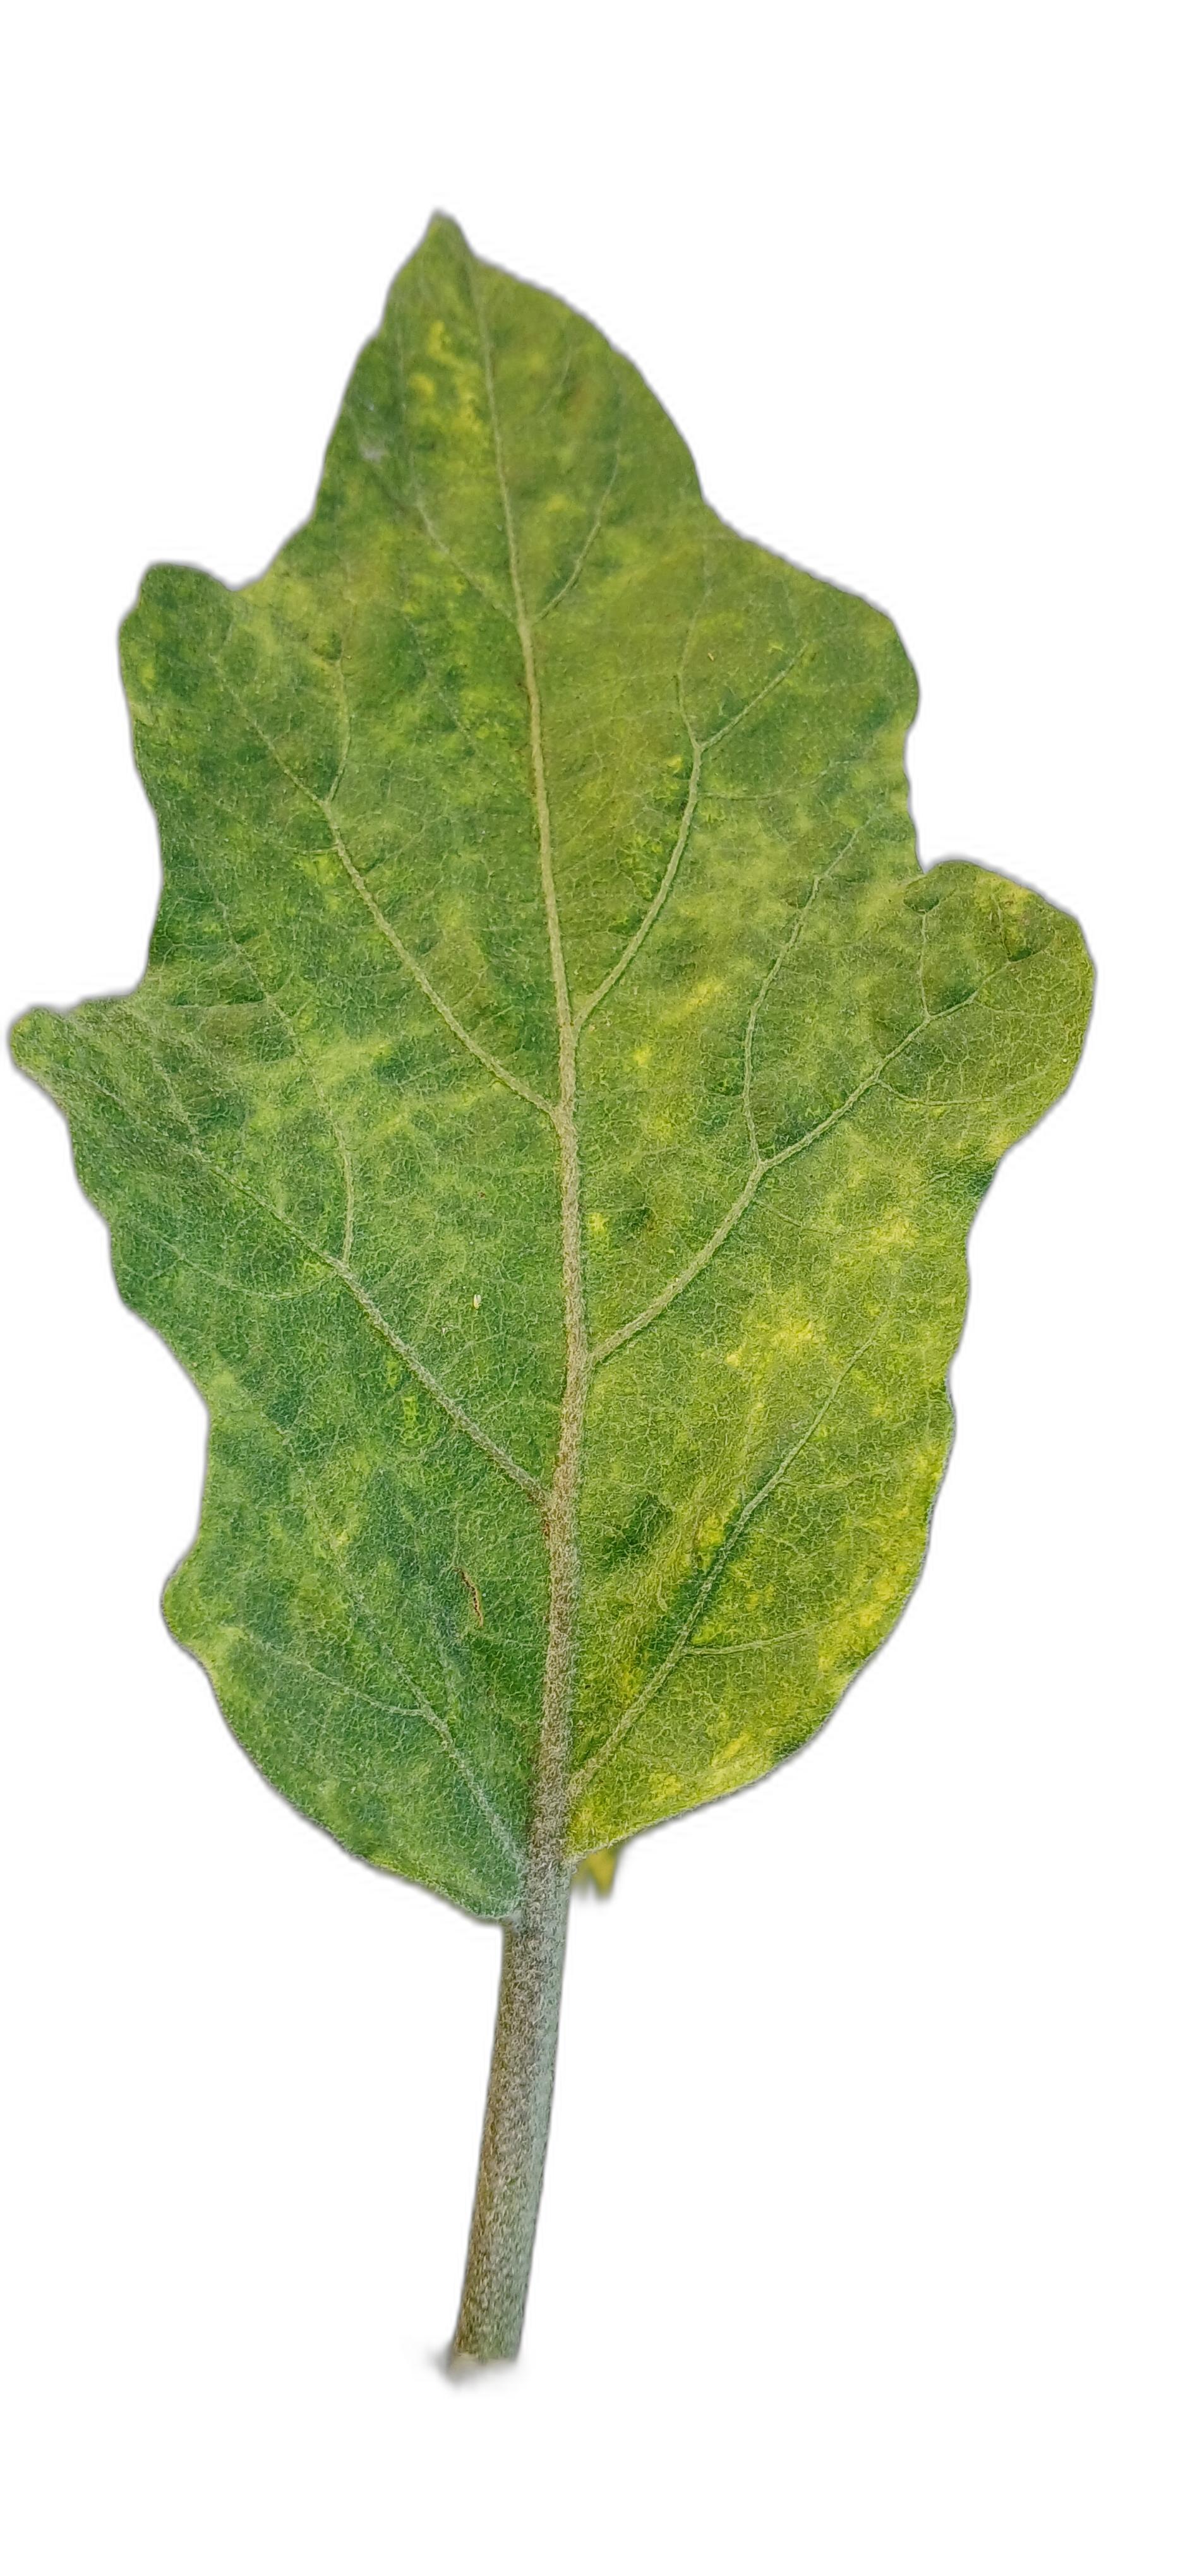
Label: Mosaic Virus Disease